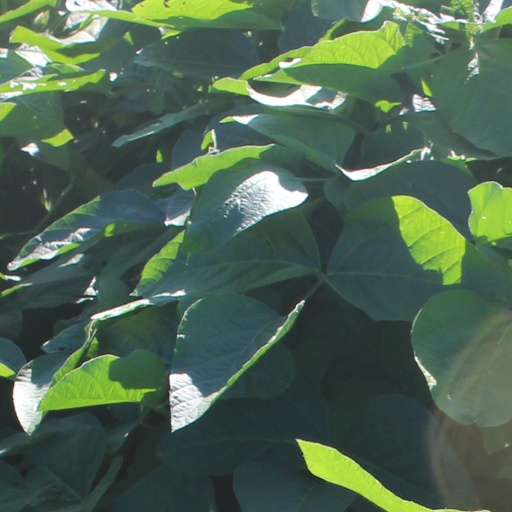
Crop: soybean